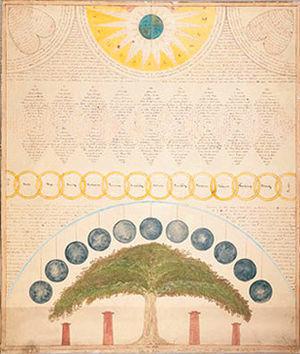
Hannah Cohoon, née le 1ᵉʳ février 1788 et morte le 7 janvier 1864, est une peintre américaine née à Williamstown, Massachusetts.